Avi Gil

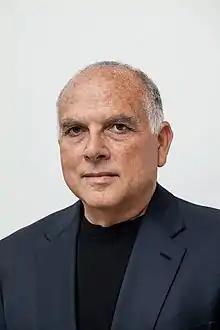
Avi Gil

Avi Gil (born January 11, 1955) is a former Israeli diplomat who served as director general of The Israel Ministry of Foreign Affairs. Since 2003 he as a Senior Fellow at the Jewish People Policy Institute (JPPI).